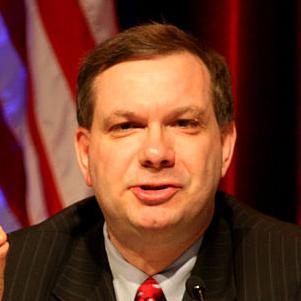
Age: 52